1919 Soviet invasion of Ukraine

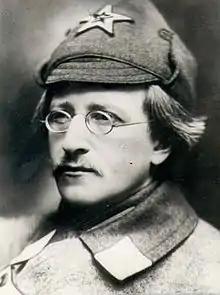
Vladimir Antonov-Ovseenko, commander-in-chief of the Ukrainian Front during the Soviet invasion.

In December 1918, the Ukrainian Soviet divisions were put at the disposal of Antonov-Ovseenko. Numbering approximately 5,000 soldiers each, the divisions were still not full-fledged regular formations. They consisted of undisciplined, largely independent departments. Their commanders included both ideological communists and ordinary peasants. One-third of the red soldiers and guerrillas had no weapons at all. Before the start of military operations, Antonov-Ovseenko relieved the most disgraced commanders from command, but he never gained complete control over the units that made up his front.